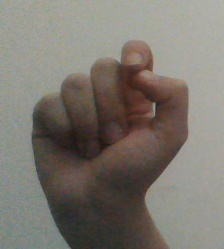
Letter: fa